Henri Longchambon

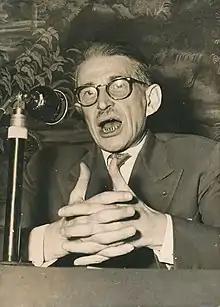
Henri Longchambon in 1954

Marie François Henri Longchambon (27 July 1896 – 20 March 1969) was a French scientist and politician known for his work in geology, particularly on clay minerals, and his role in the French Resistance during World War II. He was awarded the Prix Raulin in 1936 for his scientific contributions.